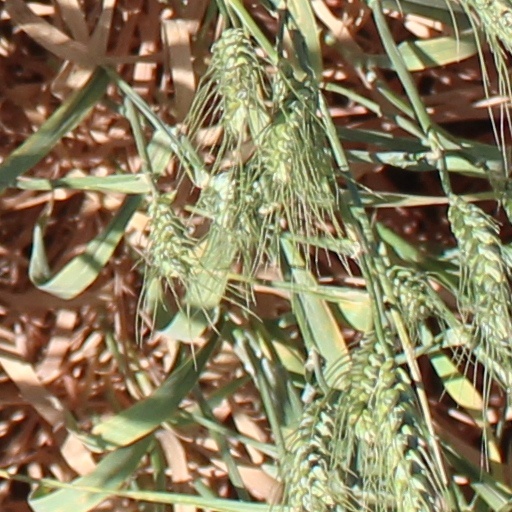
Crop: wheat